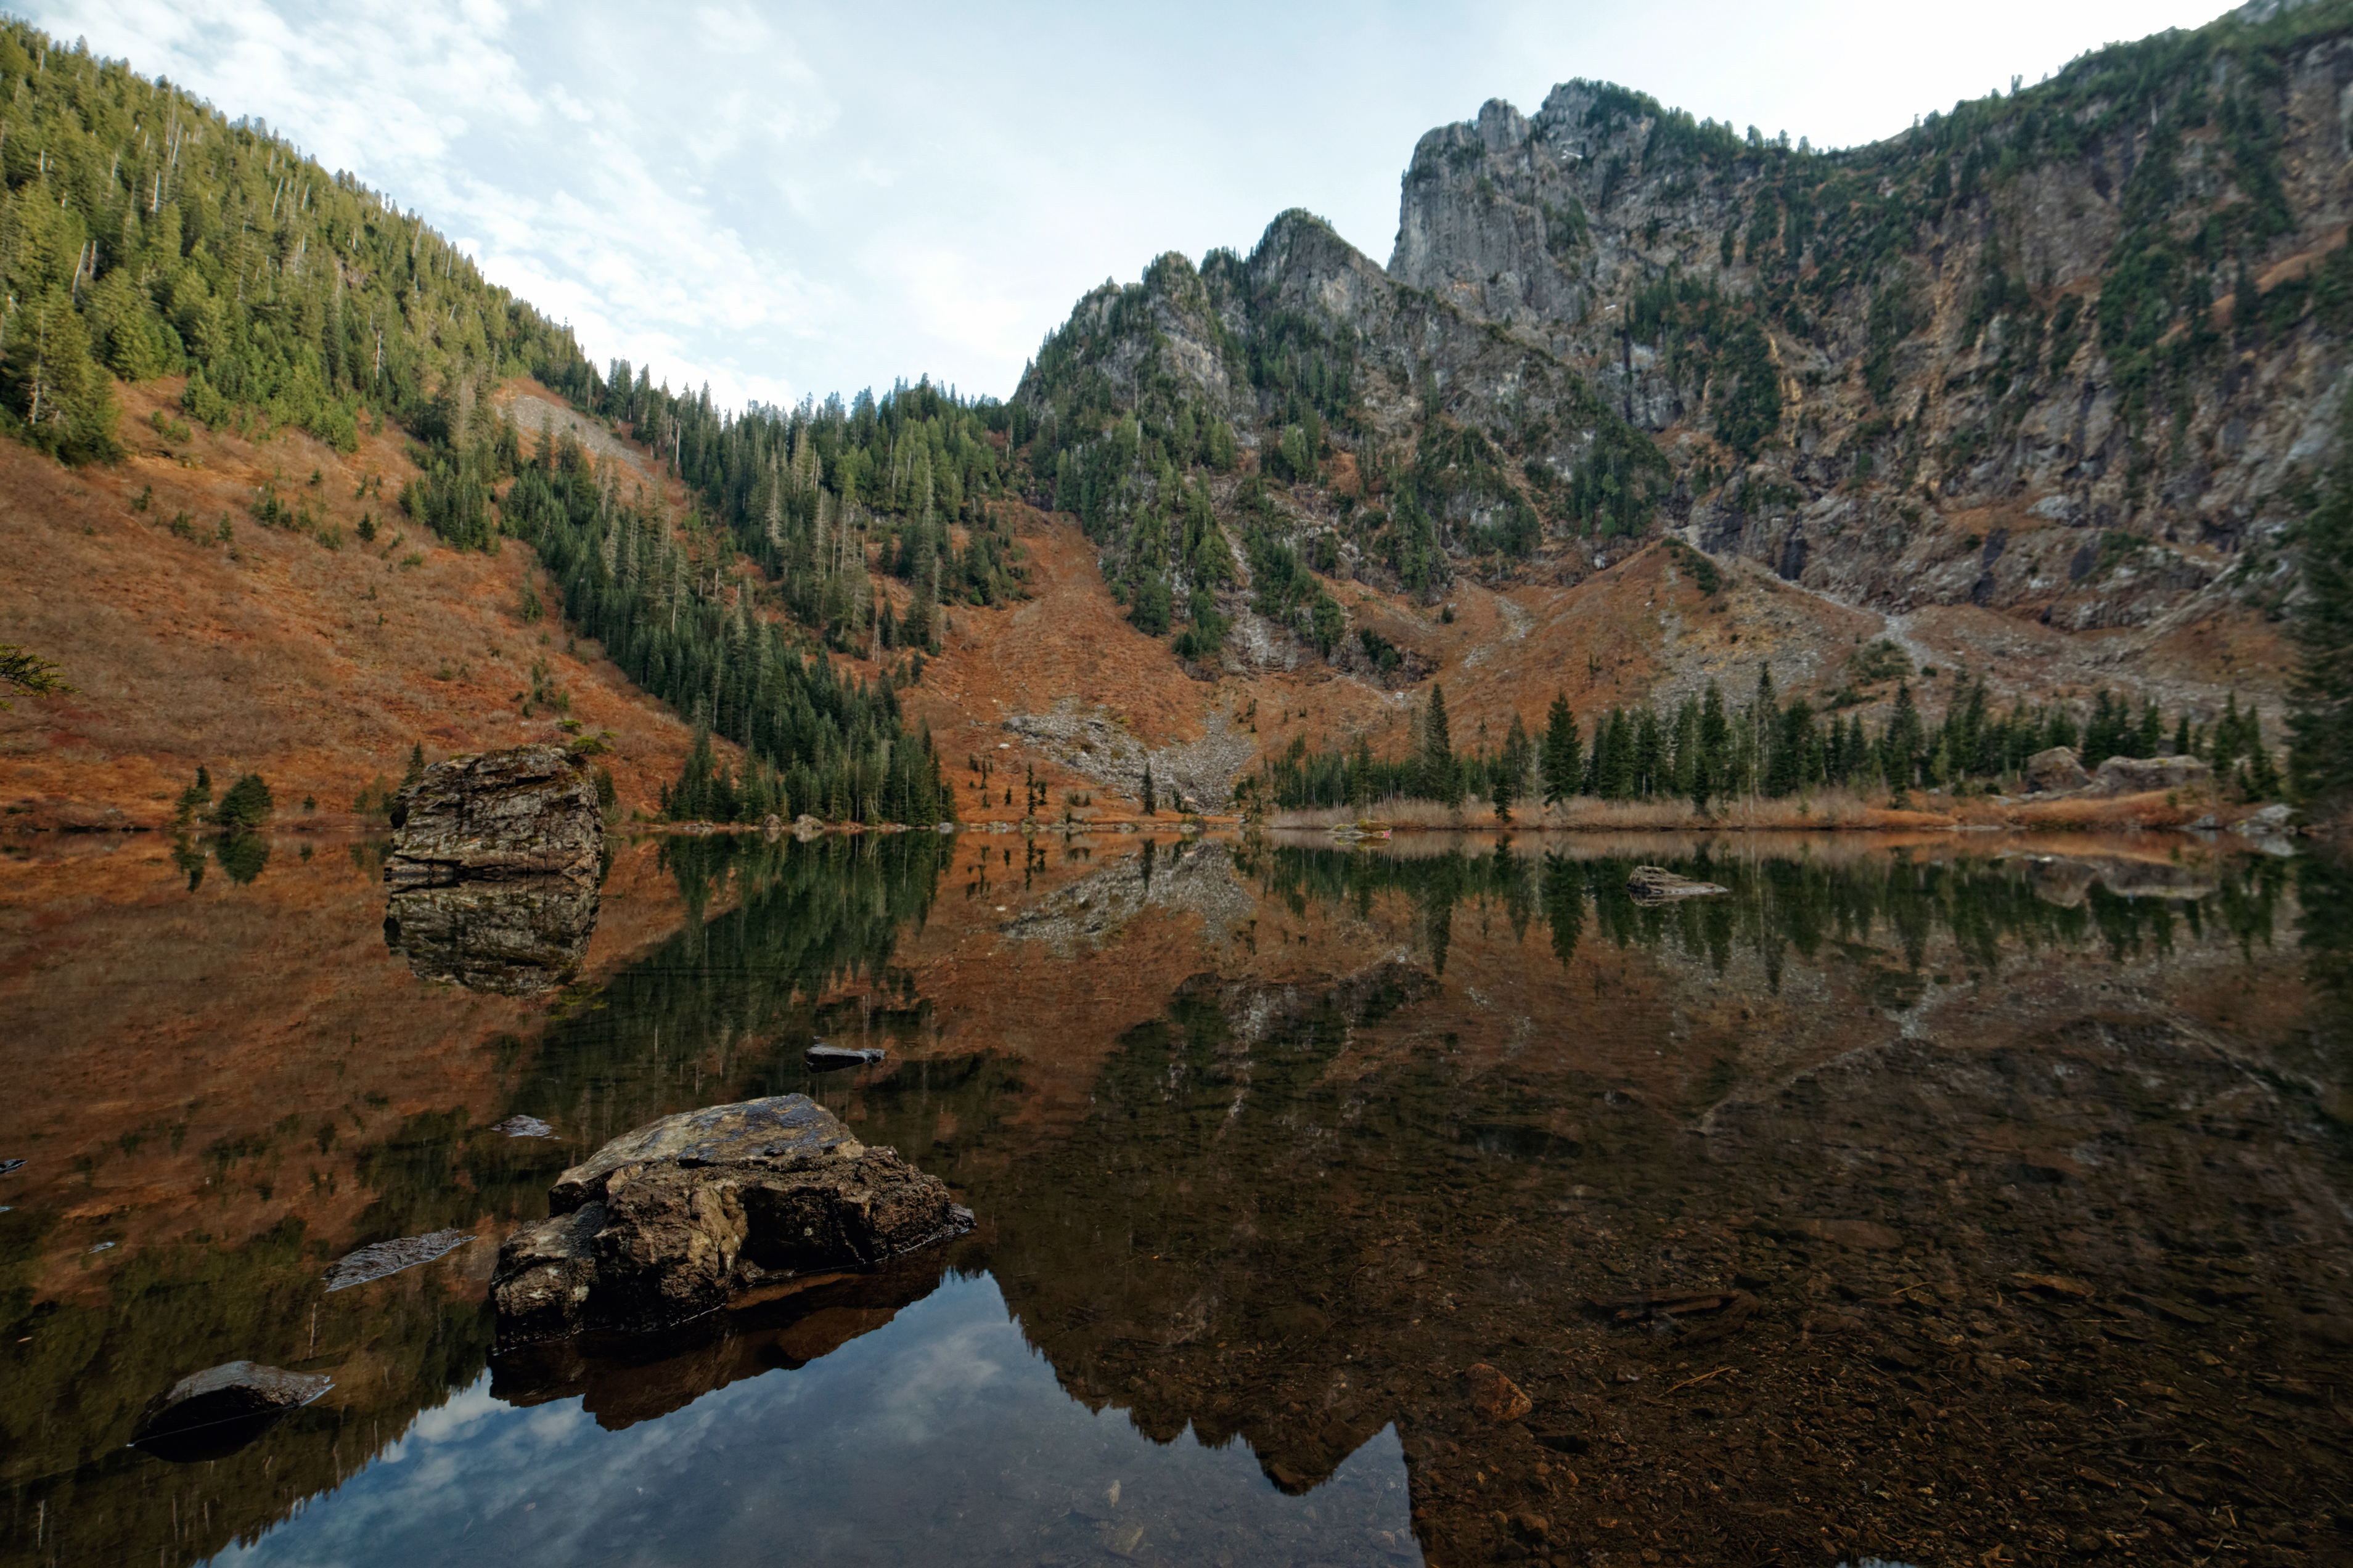
landscape, water, nature, wilderness, mountain, sky, trail, lake, river, valley, mountain range, formation, cliff, reflection, autumn, canyon, terrain, national park, ridge, trees, rocks, geology, ravine, plateau, loch, wadi, landform, tarn, rocky mountain, geographical feature, mountainous landforms